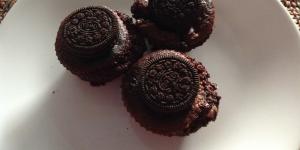
brownies de oreo